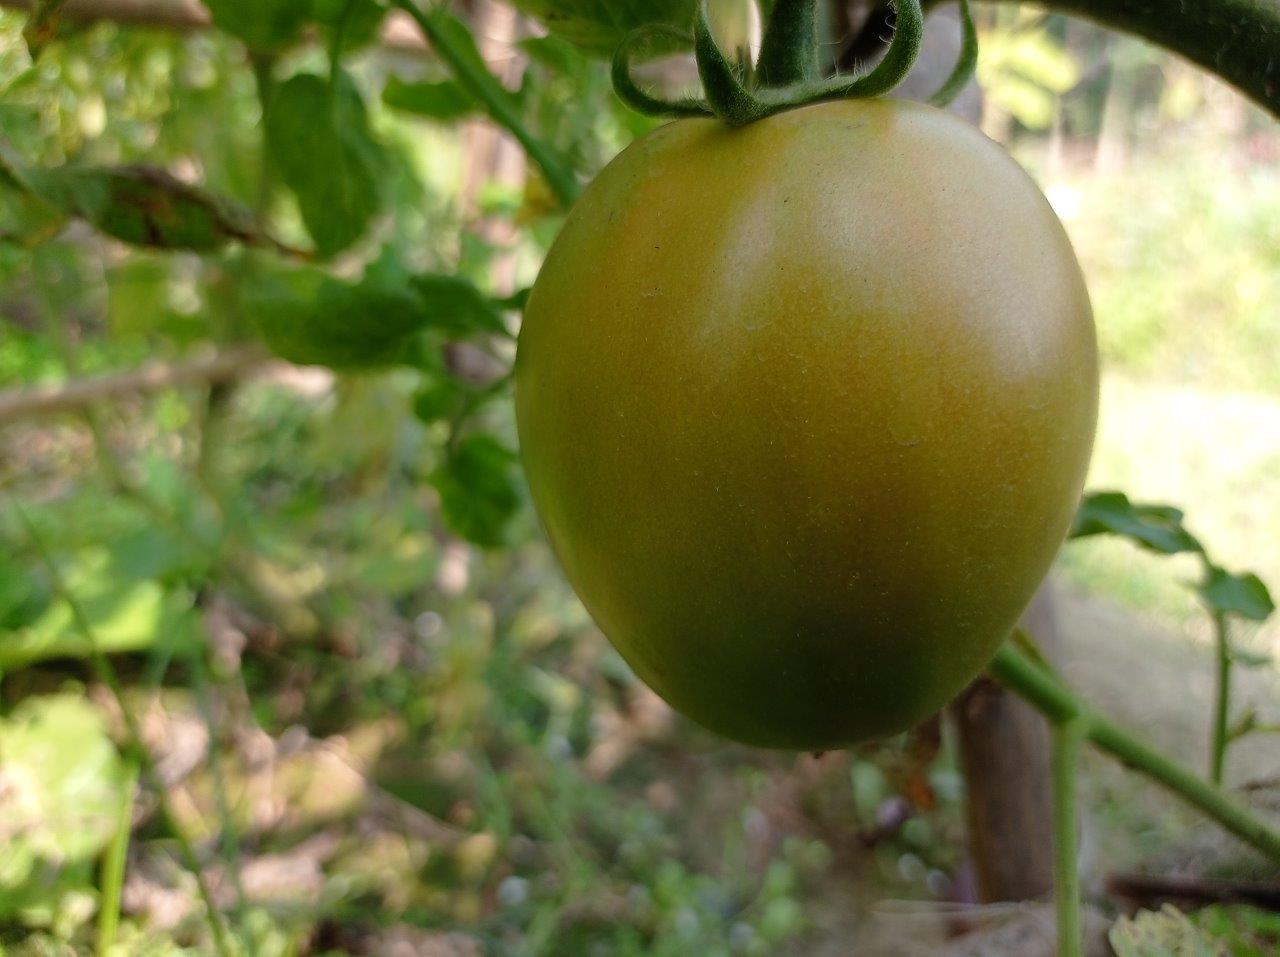
Maturity: Mature